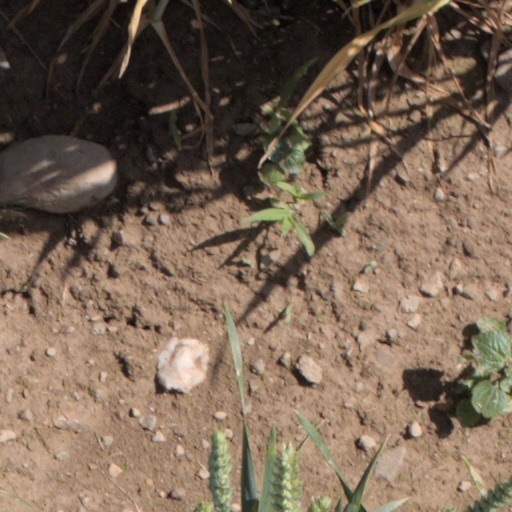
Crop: wheat